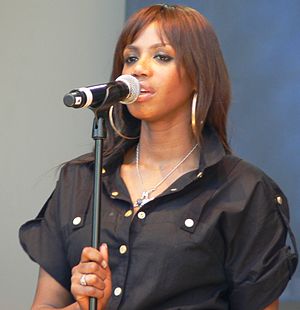
Shaznay Lewis
Lewis under en koncert
"Tricia Marie ""Shaznay"" Lewis er en engelsk sanger, sangskriver og medlem af pigegruppen All Saints. Lewis har været med til at skrive de fleste af gruppens sange, inklusive ""Bootie Call"" og ""Pure Shores"" der begge nåede toppen af hitlisterne i hjemland samt den internationale hitsingle ""Never Ever"".